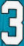
Number: 3